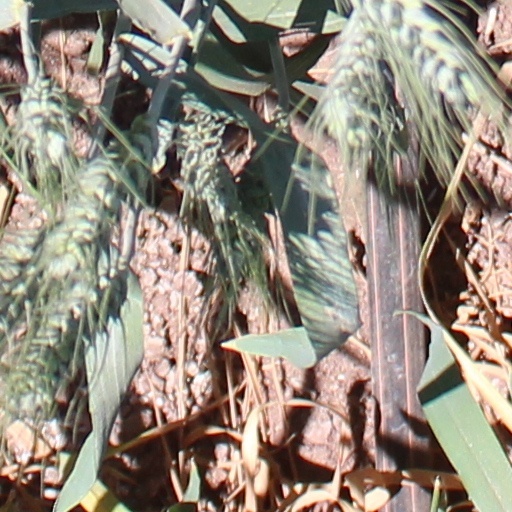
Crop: wheat